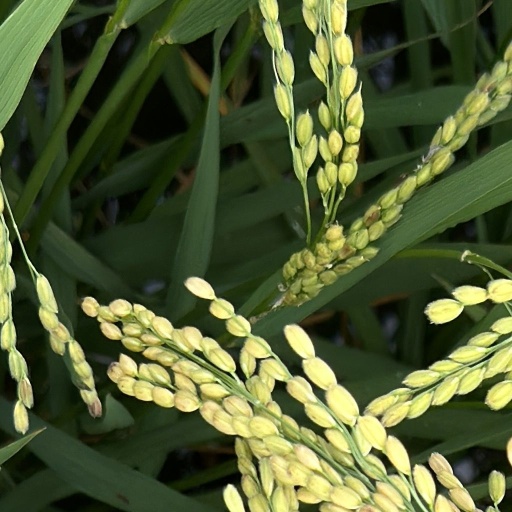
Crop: rice